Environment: real
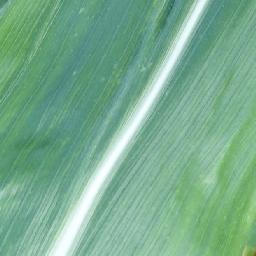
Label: healthy